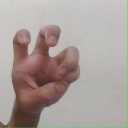
अक्षर: छ